Odet-Joseph Giry

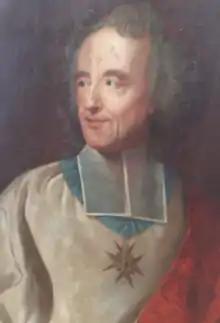
Joseph Giry Portrait

Joseph Giry de Saint Cyr, also known as Odet-Joseph de Vaux de Giry (14 February 1699, Lyon – 13 January 1761, Versailles) was a French clergyman. His name remains associated with the "cacouacs", a mocking term for the Encyclopédistes.